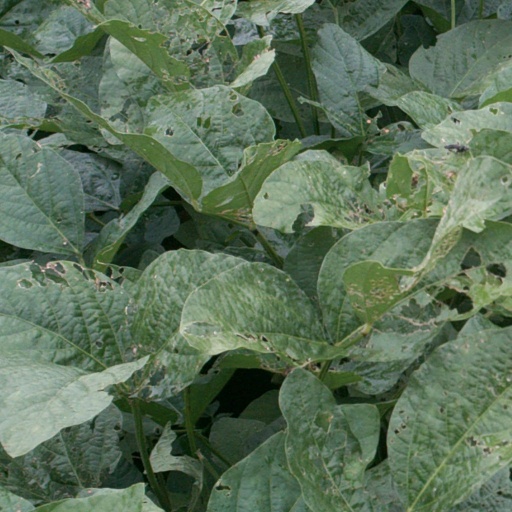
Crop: soybean